King Abdulaziz University

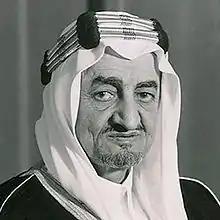
King Faisal of Saudi Arabia played a significant role in King Abdulaziz University's success.

King Abdulaziz University (KAU) is a public research university in Jeddah, Saudi Arabia. Established in 1967 as a private university by a group of businessmen led by Muhammad Bakhashab and including author Hamza Bogary, it was named after the country's first monarch, King Abdulalziz ibn Saud. It was converted into a public university by King Faisal in 1974.